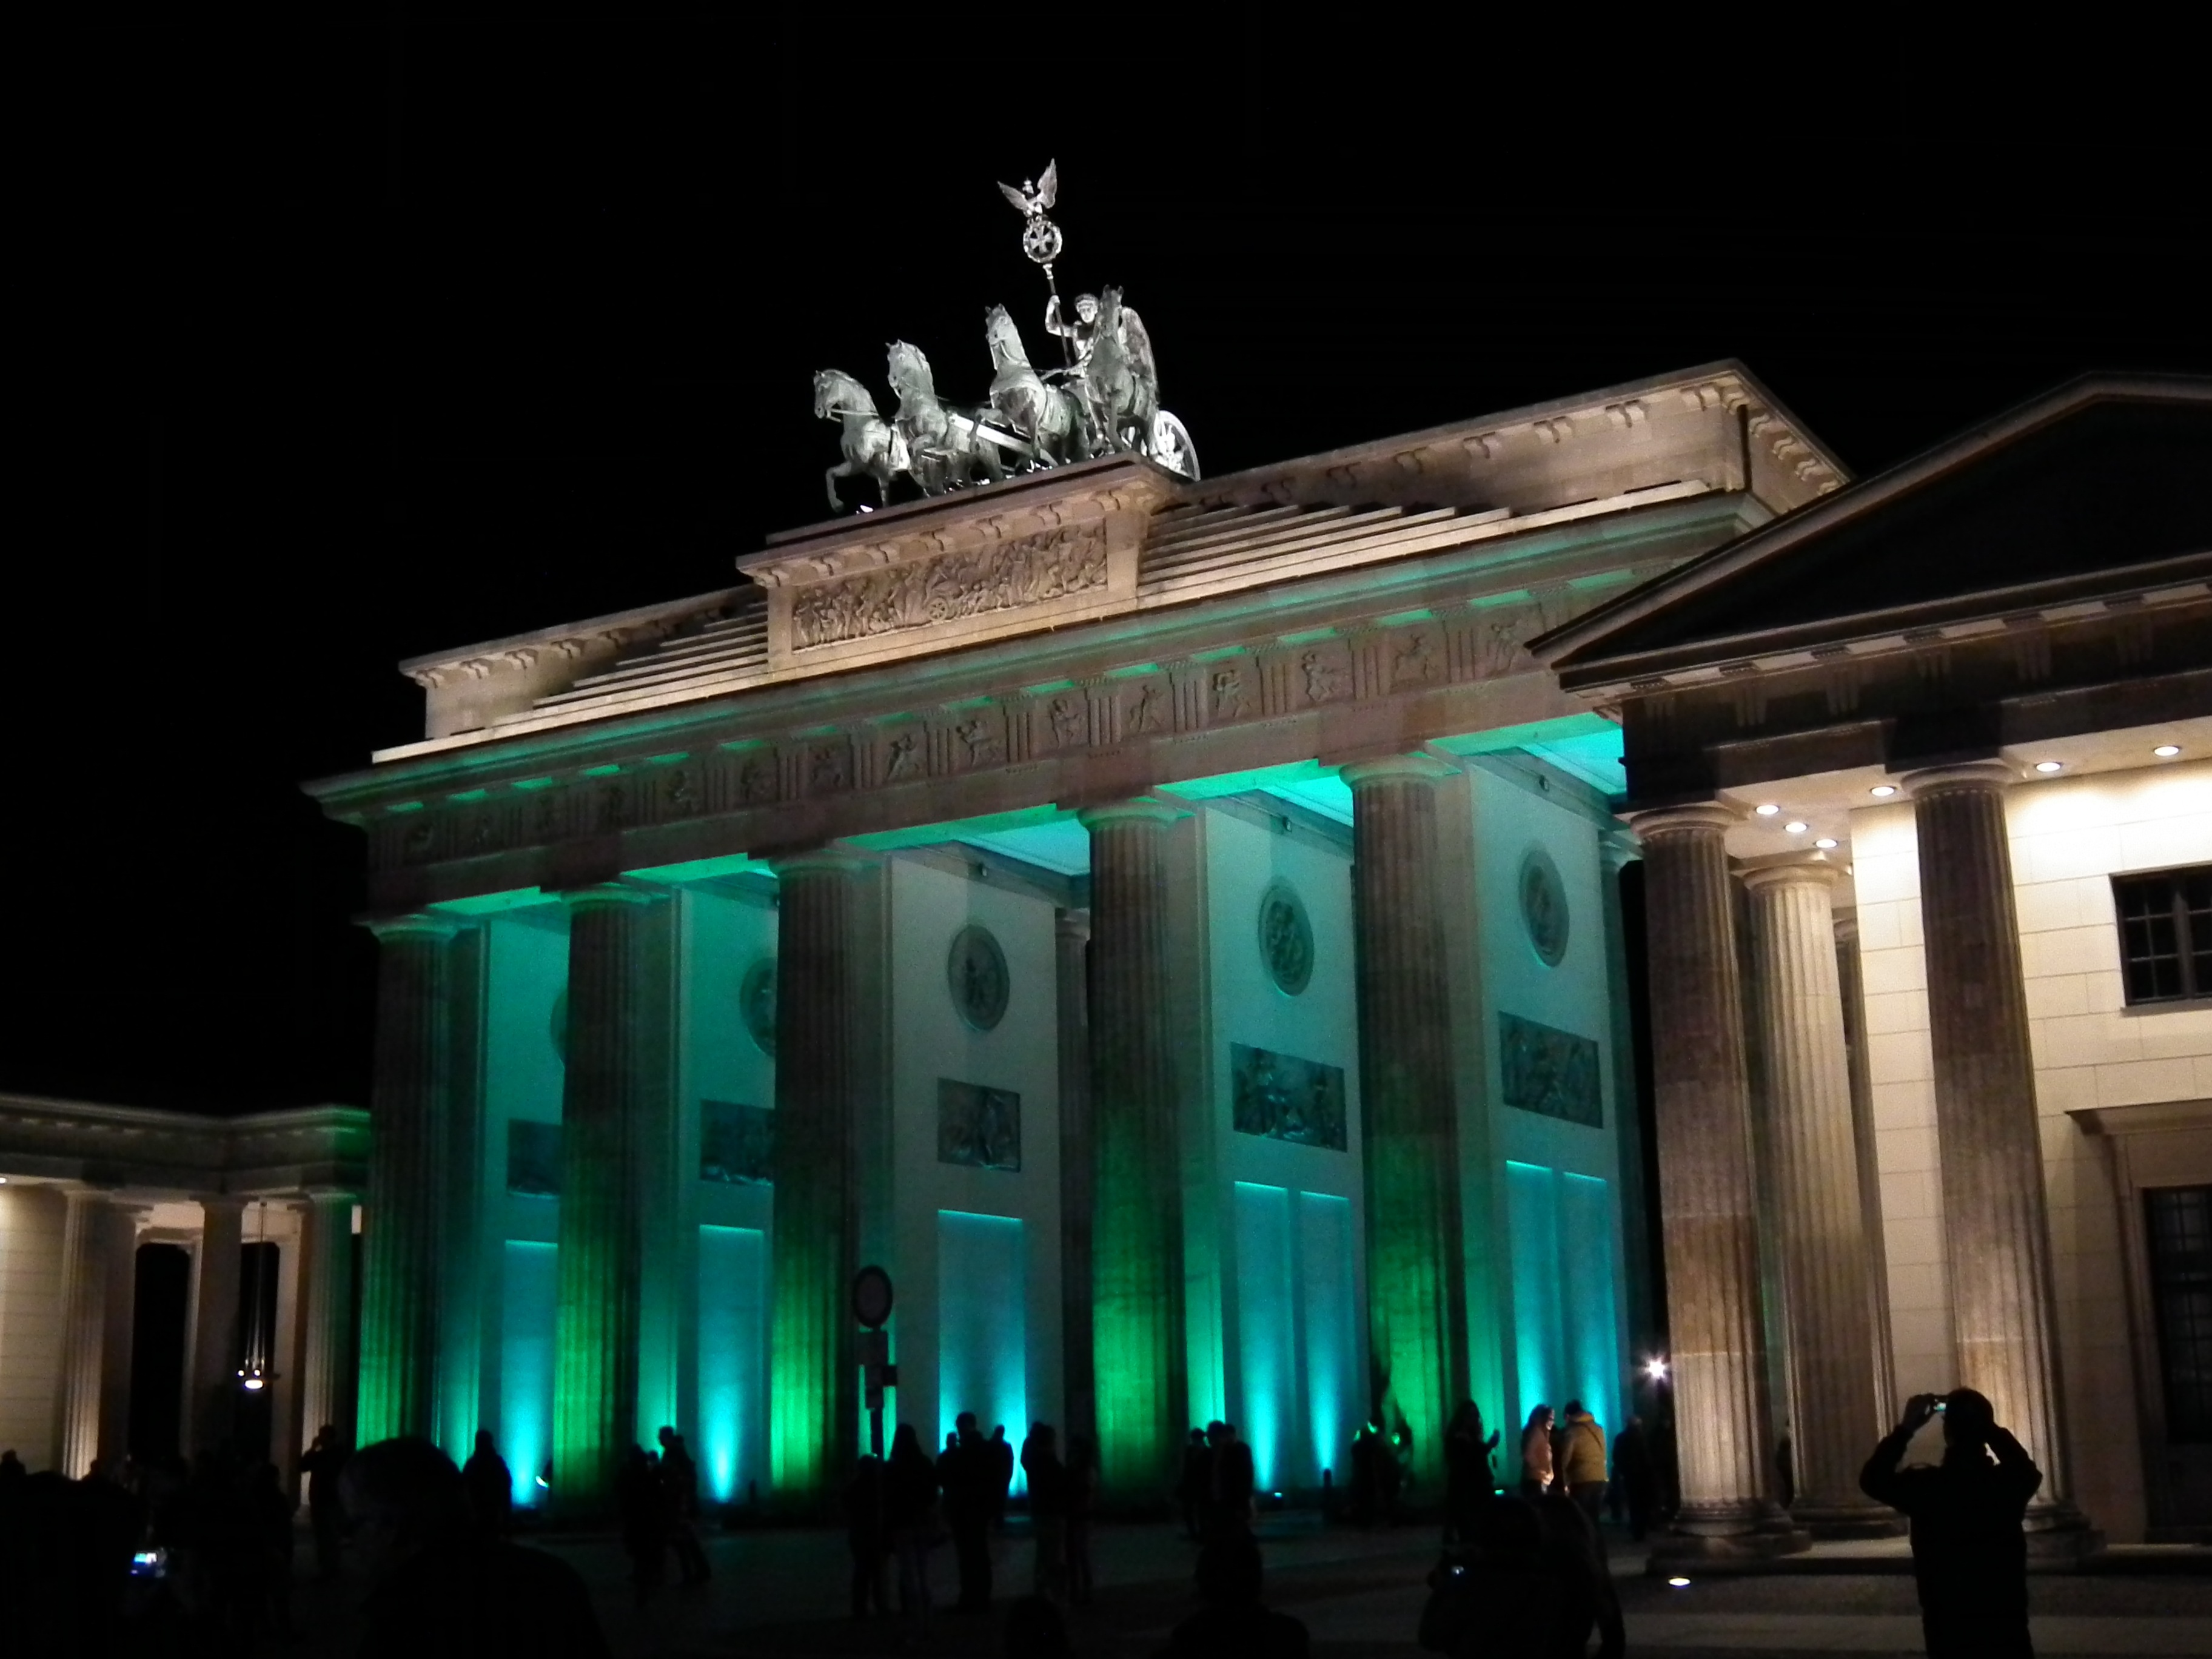
light, night, city, lighting, capital, germany, berlin, brandenburg gate